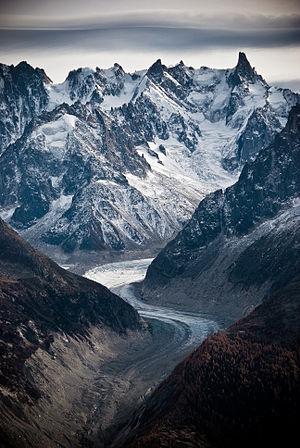
Une trimline est une ligne nette sur les bords d'une vallée formée par un glacier. Elle marque la plus récente plus grande extension du glacier. Elle peut être visible à cause d'un changement dans la couleur de la roche ou de son érosion ou par des différences dans la végétation.